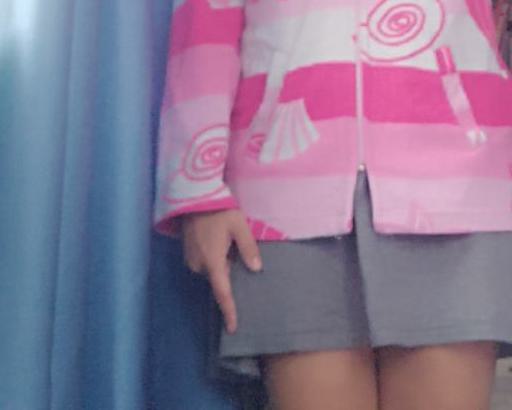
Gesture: no_gesture